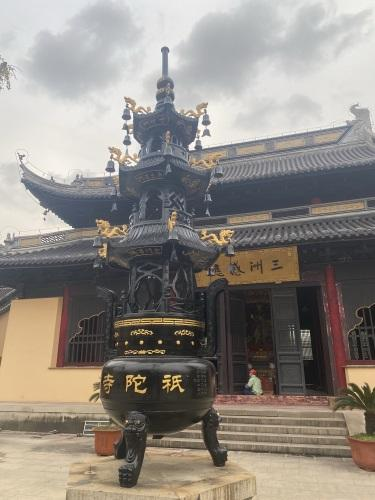
地标名称：祇陀寺
所在城市：无锡市·锡山区